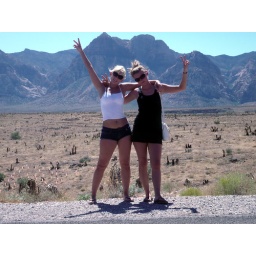
Dasa and Evelyn in red rock